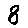
Label: 8